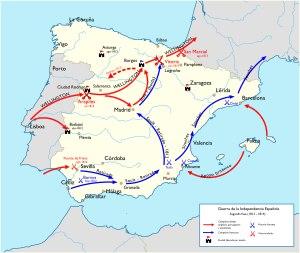
L’histoire des Basques comme dans la plupart des peuples dont les origines remontent à des temps pour lesquels il n'existe pas de traces écrites, donne lieu à de nombreuses études.